Kronan (ship)

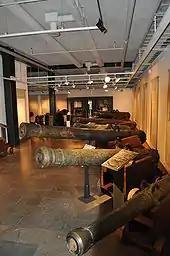
Salvaged cannons of various types from "Kronan" on display at Kalmar County Museum

During the first half of the 17th century, Swedish warships were built in the Dutch manner, with a flat, rectangular bottom with a small draft. This shipbuilding style was adapted mainly for smaller ships in the shallow coastal waters of the Netherlands, and allowed for quick construction, but these less sturdy vessels were generally unsuitable as warships and somewhat unstable in rough seas. When "Kronan" was built, the English approach to building had prevailed, giving hulls a more rounded bottom and greater draft, as well as a sturdier frame and increased stability. The stern was more streamlined below the waterline, which lessened resistance.